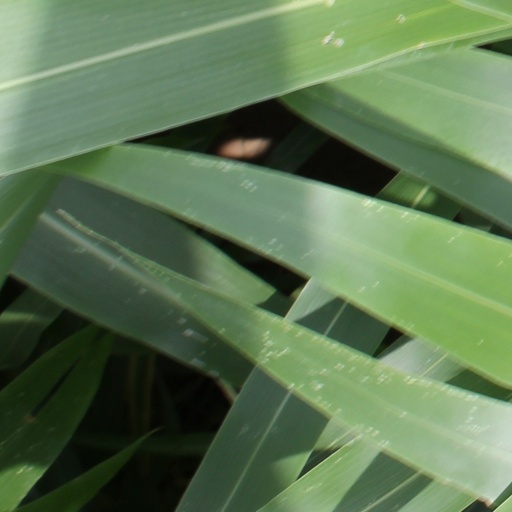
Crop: sorghum